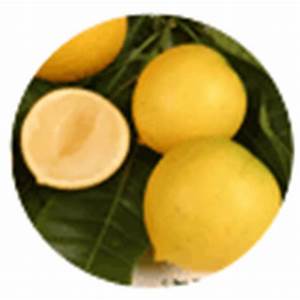
Label: others